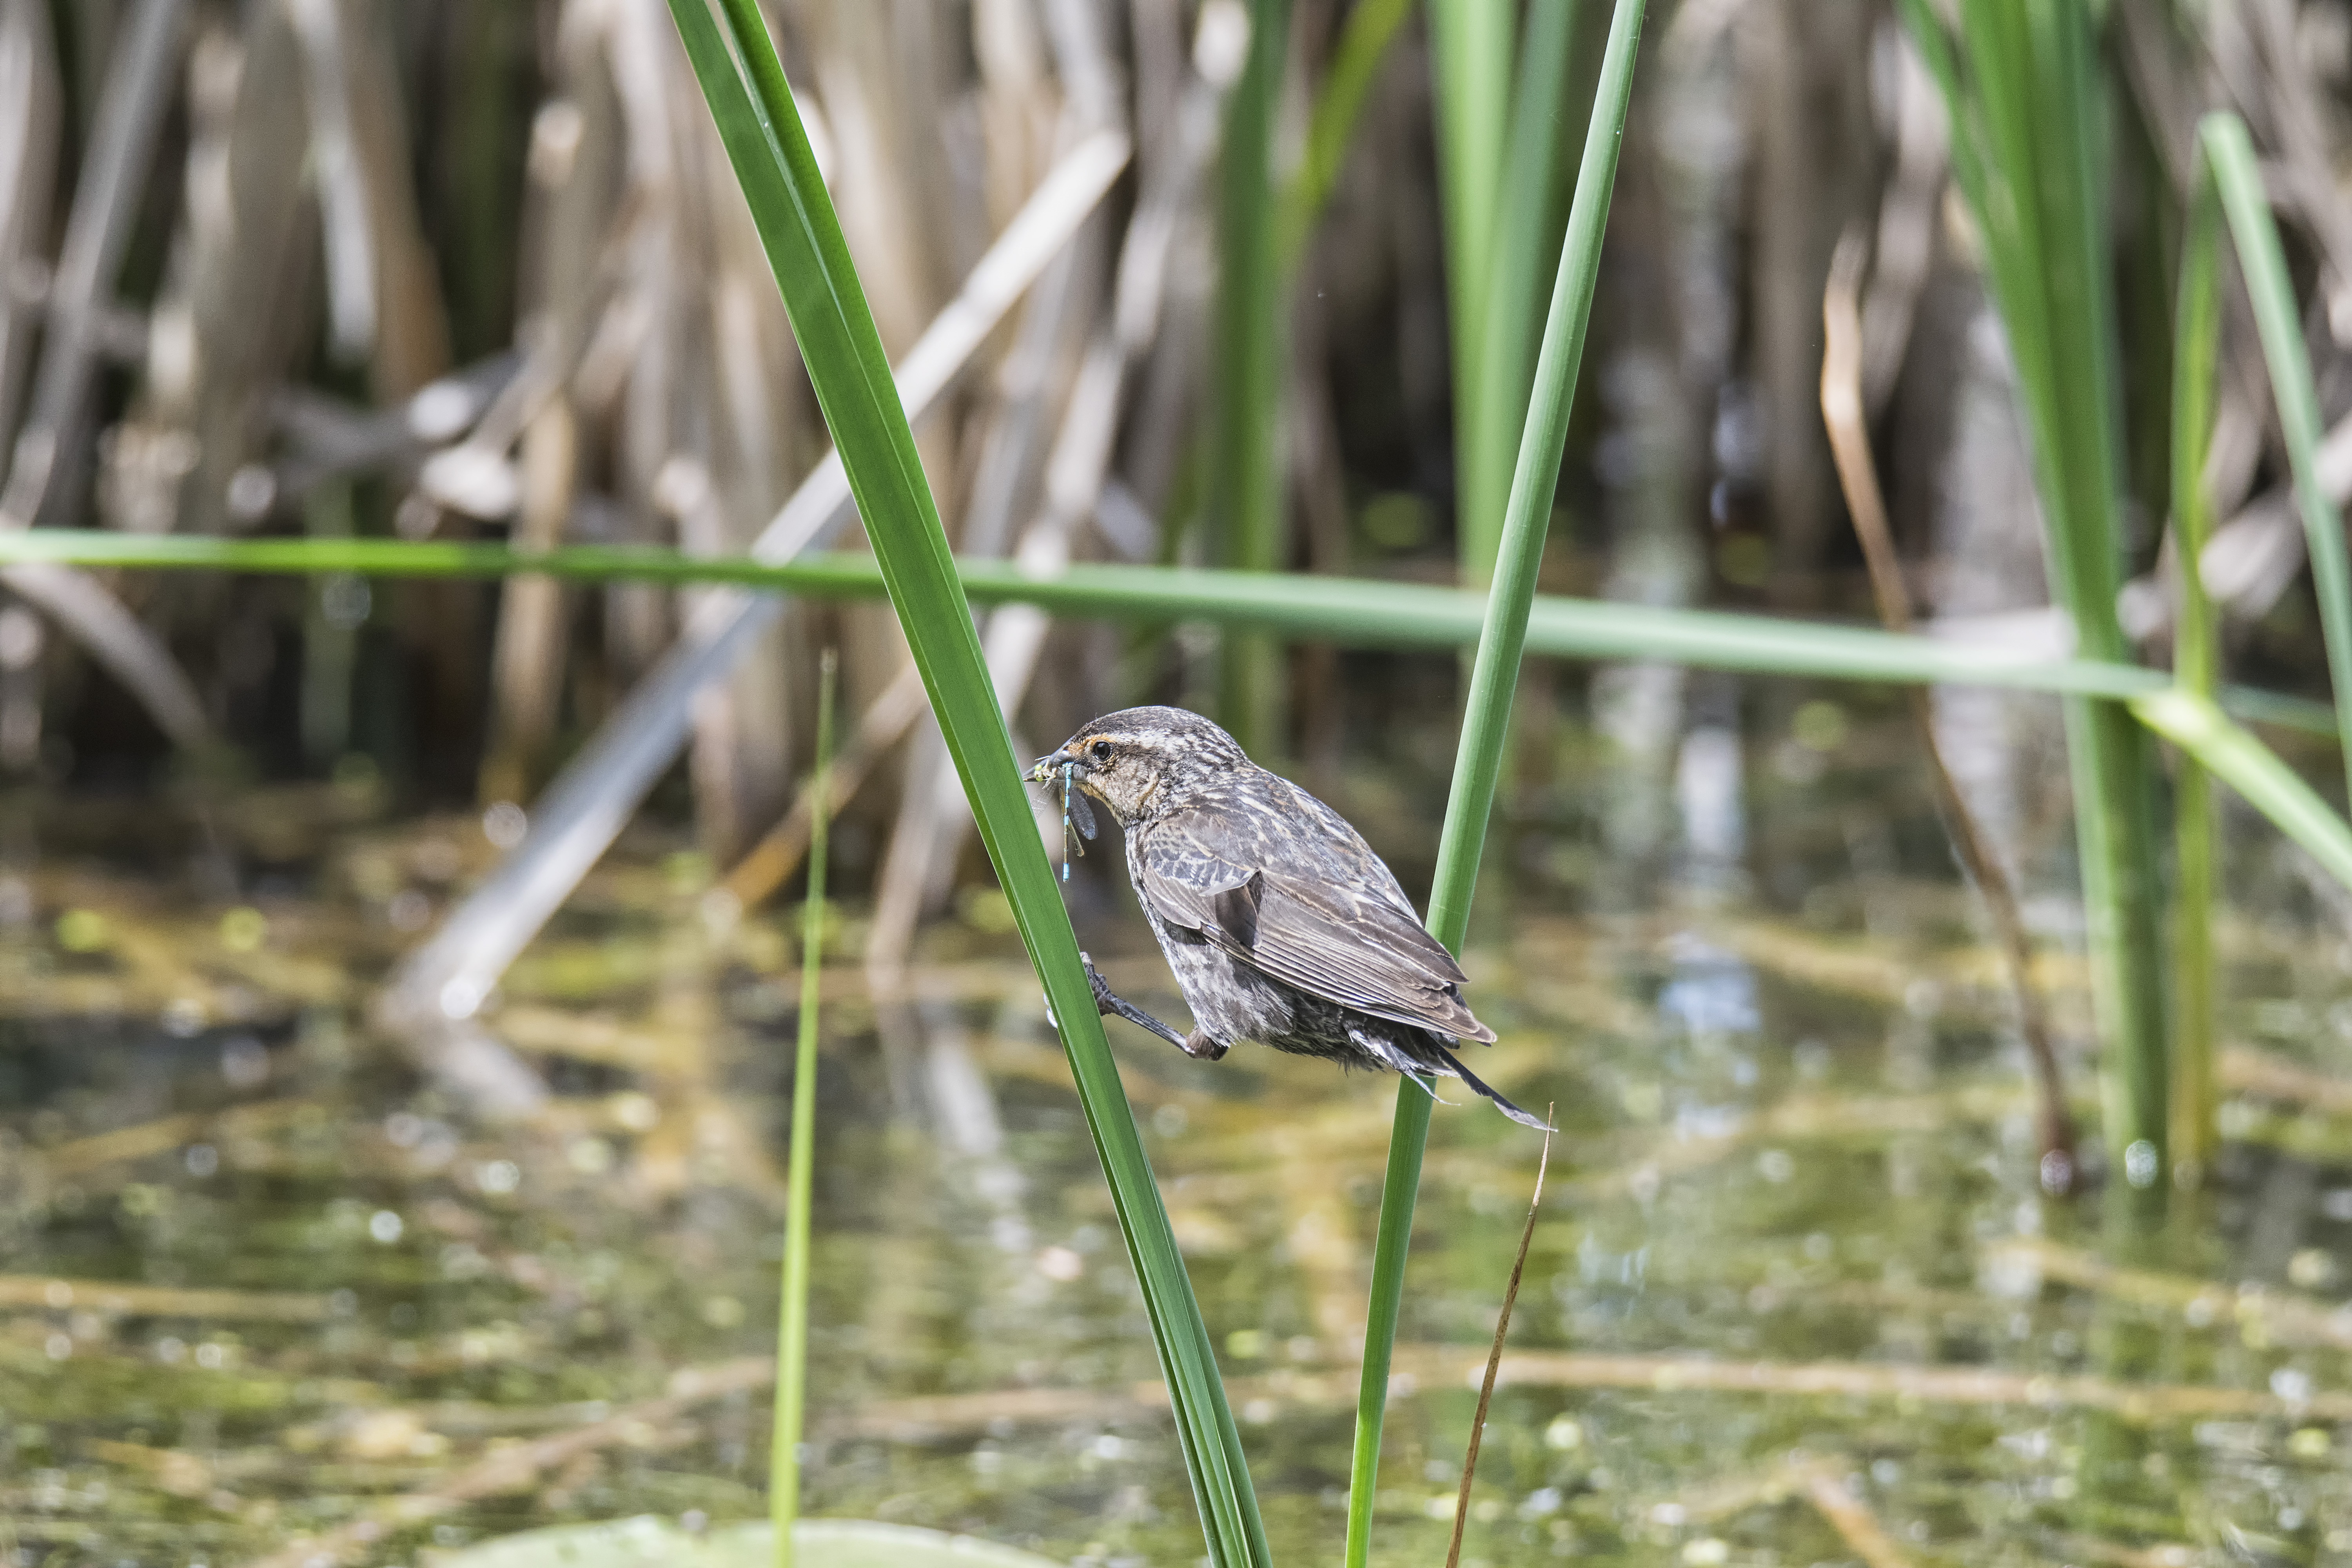
nature, grass, bird, flower, wildlife, green, red, winged, fauna, canada, a, wetland, vertebrate, quebec, habitat, heron, blackbird, snipe, shorebird, sherbrooke, oiseau, carouge, paulettes, grass family, perching bird